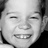
Emotion: happy